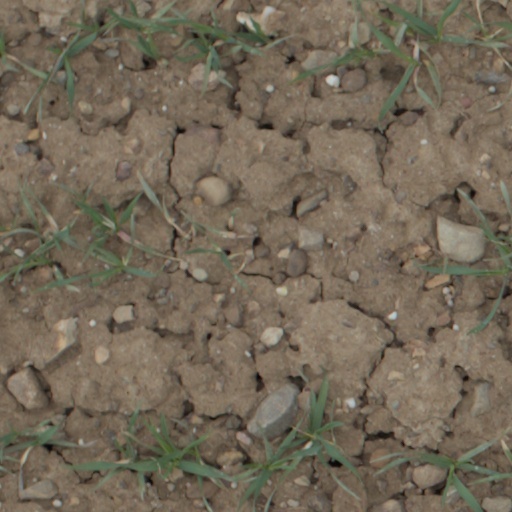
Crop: wheat